History of Verona

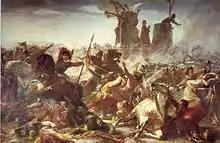
Amos Cassioli's depiction of the Battle of Legnano, in which three hundred Veronese knights participated.

Emperor Gallienus, in 265, had the city walls enlarged to include the Arena, fortifying it in only seven months, from April to December of that year, as is attested by the inscription on the architrave of Porta Borsari: this decision was made after the Alemanni had pushed as far as Ravenna. With Gallienus, a period of tranquility began for the city, but ensuring its security meant burdens and taxes on the citizens that made it less prosperous. Under Claudius Gothicus, the walls served as a deterrent against the siege of the city by the Alemanni, who, having reentered Italy, decided to abandon it.